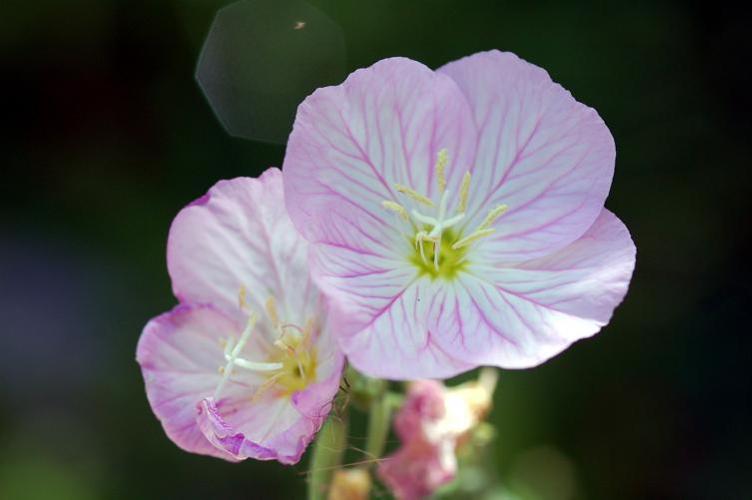
Label: pink primrose